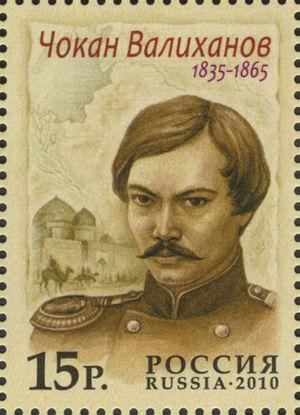
Tchokan Valikhanov, est un explorateur, historien et ethnographe kazakh.